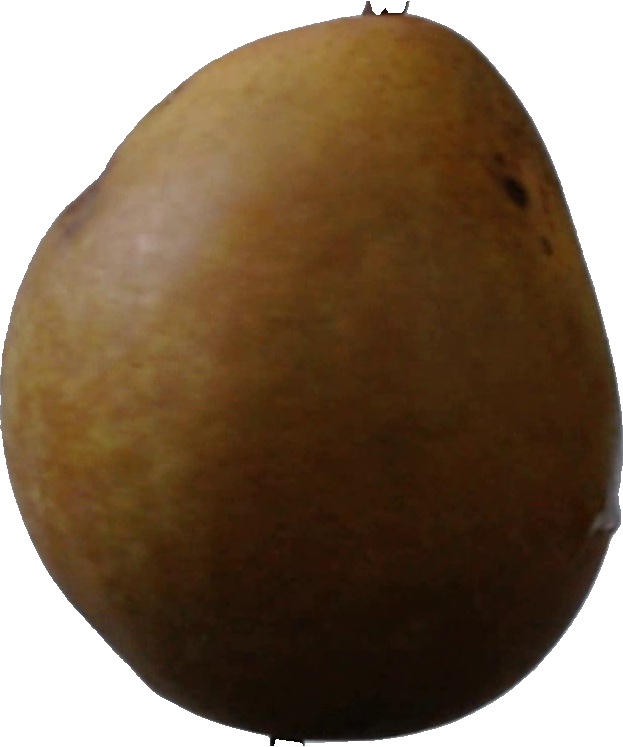
Label: pear_3